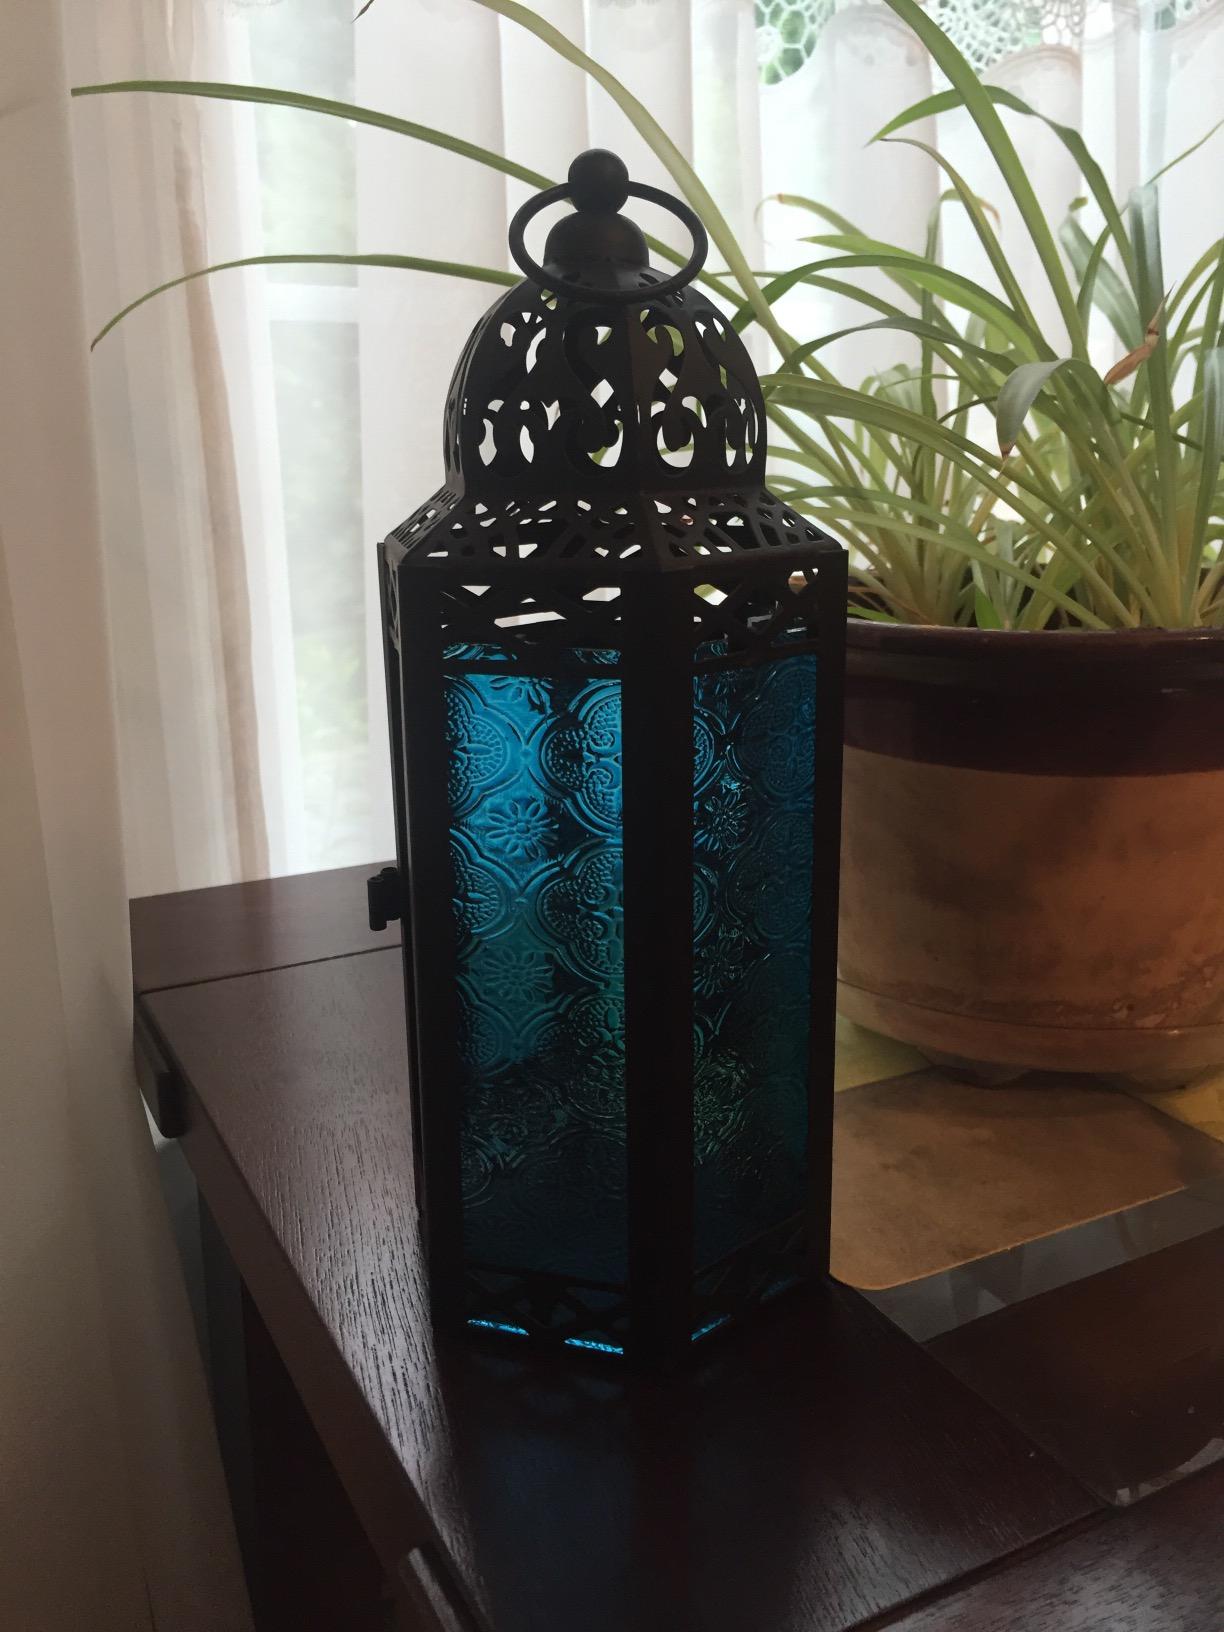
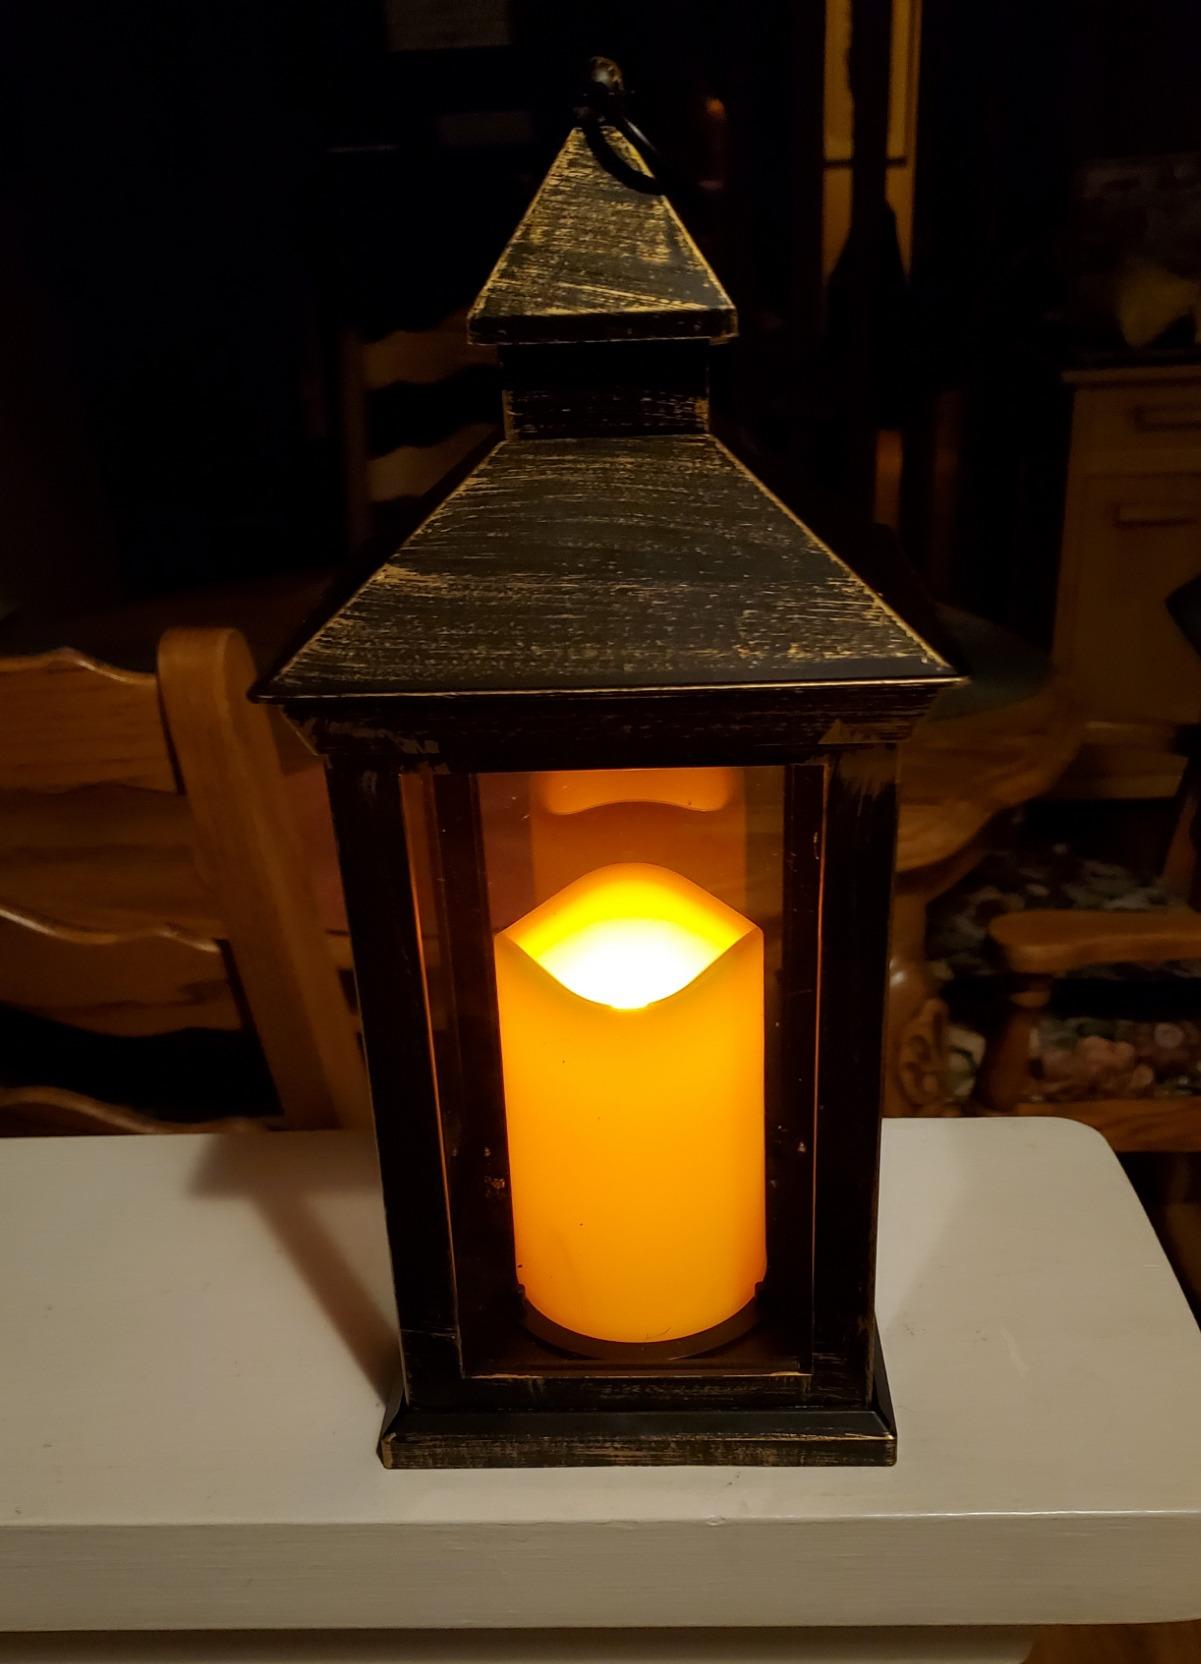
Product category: lantern
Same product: no